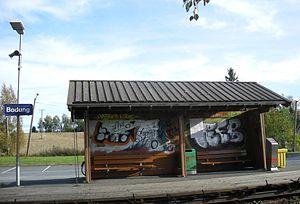
La gare de Bodung est une gare ferroviaire norvégienne de la Kongsvingerbanen située dans la commune de Nes.